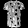
Label: T - shirt / top